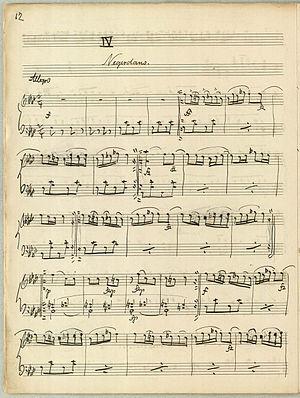
Aladin, de Carl Nielsen, est une musique de scène créée pour accompagner une reprise de l’Aladdin du dramaturge danois Adam Oehlenschläger au Théâtre royal danois en février 1919.